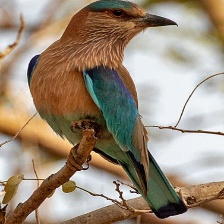
Species: INDIAN ROLLER
Scientific name: CORACIAS BENGHALENSIS